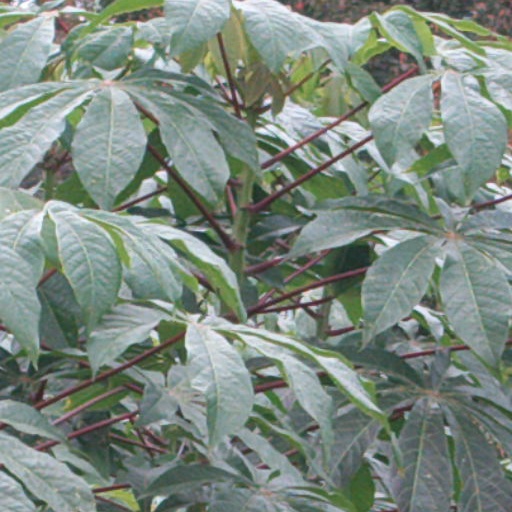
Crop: cassava